Scanisaurus

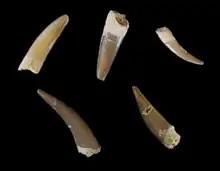
Teeth referred to "Scanisaurus" sp., excavated in the Kristianstad Basin

In 1959, Swedish paleontologist Per-Ove Persson examined the fragmentary plesiosaur fossil record of Late Cretaceous Skåne in southern Sweden, primarily recovered from fossil sites within the Kristianstad Basin (many from the island of Ivö) and from south-western Skåne. He found that cervical vertebral centra from Skåne accorded so well with the vertebra described by Bogolyubov that they "must belong to one and the same genus". Furthermore, Persson noted several differences between Bogolyubov's centrum and the Swedish material and the fossils of "C. magnus", and considered "C. nazarowi" distinct enough to warrant being placed in a separate genus. Persson named this new genus "Scanisaurus", meaning "Skåne lizard". Persson noted that "S. nazarowi" remained an "undefinable" species since it remains based on only a single vertebral centrum, but felt confident that the Swedish material was referrable to the species since it did not differ in any essential points from Bogolyubov's fossil. Persson noted that the Swedish fossils were the same species "with a fairly great degree of probability" and provisionally designated them as "S." cf. "nazarowi".